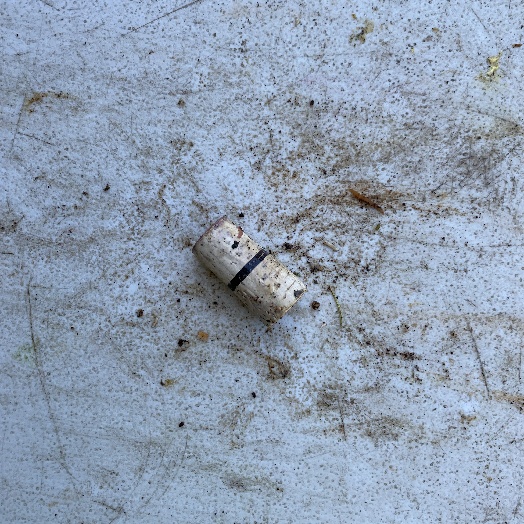
Label: Miscellaneous Trash